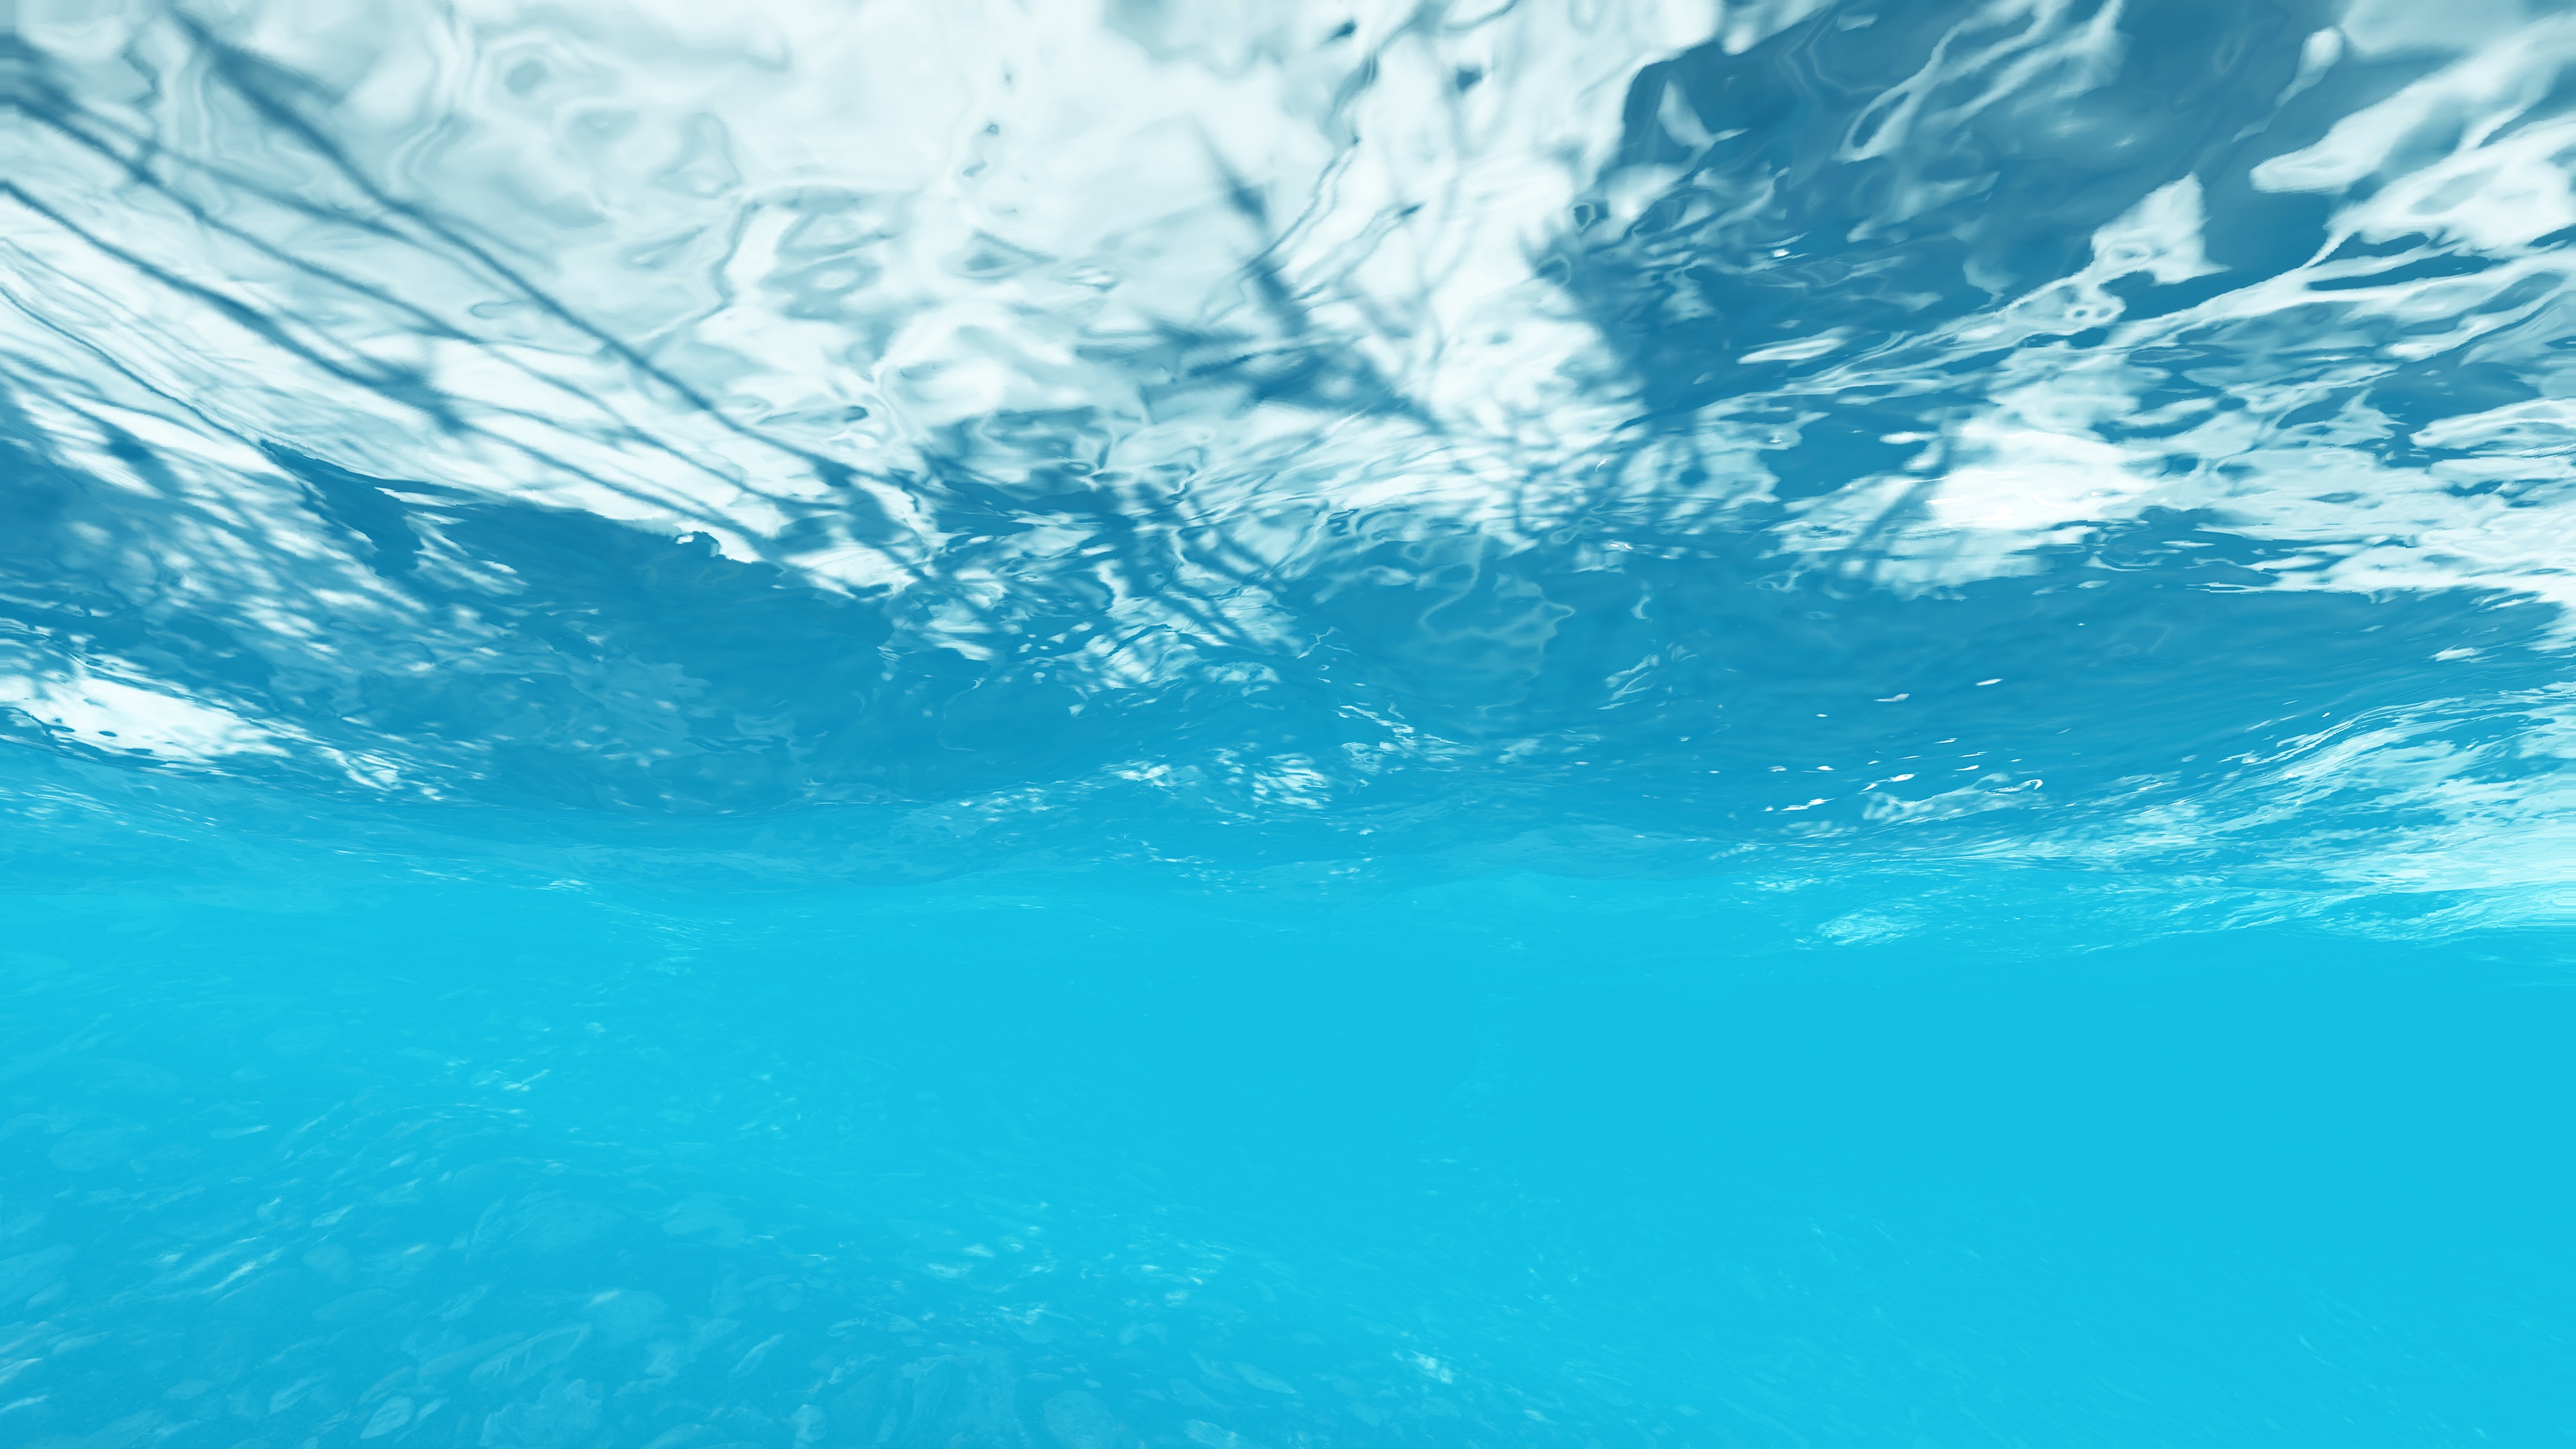
sea, ocean, horizon, sky, sunlight, wave, atmosphere, underwater, blue, hd, blue water, sea water, crystal clear, watermark, under the sea, big picture, wind wave